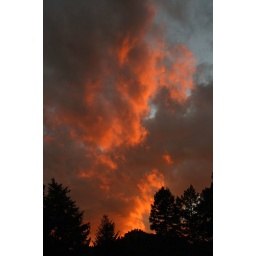
This photo was taken on 11 August 2007 at our friend Brad's house in the mountains above Boulder.